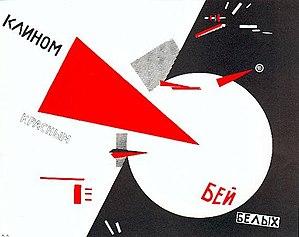
UNOVIS fut un groupement éphémère d'artistes russes ayant eu cependant une forte influence, fondé et dirigé par Kasimir Malevitch au sein de l'École artistique de Vitebsk en 1919.